2012 Republican Party presidential debates and forums

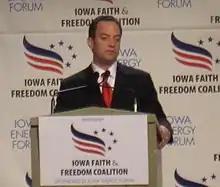
RNC chairman Reince Priebus speaks at the "Iowa Faith & Freedom Coalition Fall Presidential Forum"

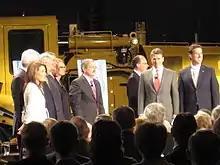
Candidates and moderators gather on the stage of the "Republican Presidential Forum On Manufacturing"

Wepolls hosted an alternative debate among the three candidates most often excluded from most of the other debates: Buddy Roemer, Gary Johnson and Fred Karger. It was held on December 15, 2011, at 11 pm EST.